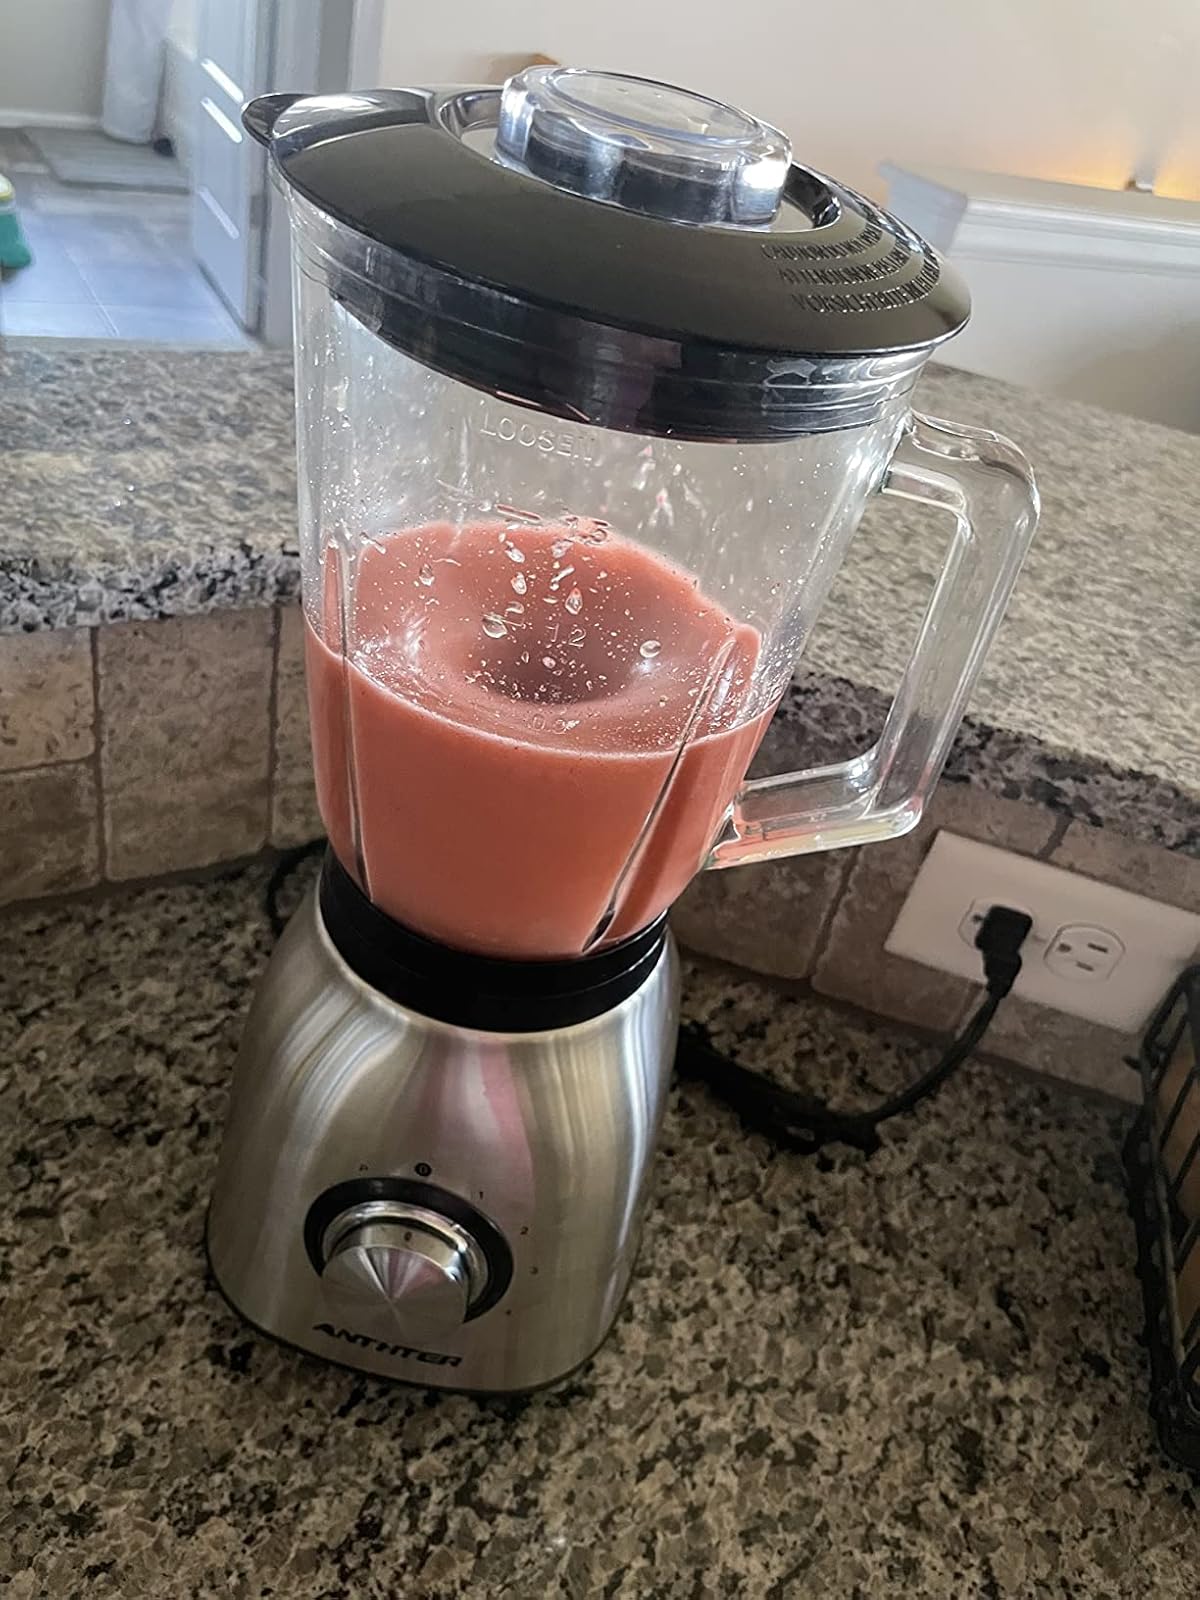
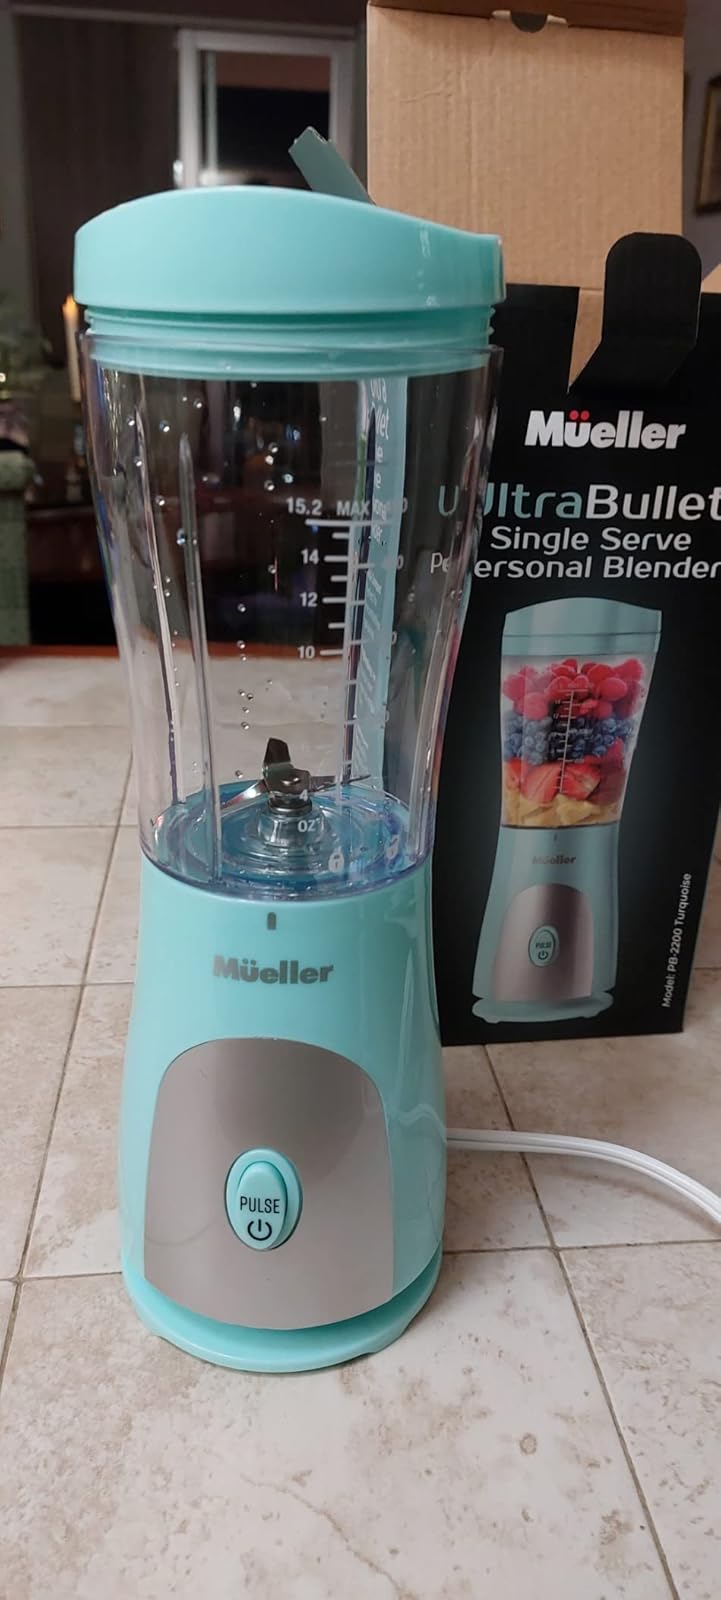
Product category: items_blender
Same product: no